Bagot Community

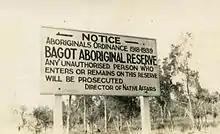

The Bagot Aboriginal Reserve was established in 1938 (probably under the "Aboriginals Ordinance 1918", which allowed for Aboriginal reserves in the NT), when all Aboriginal residents were moved from the Kahlin Compound. The Retta Dixon Home was located at the reserve.